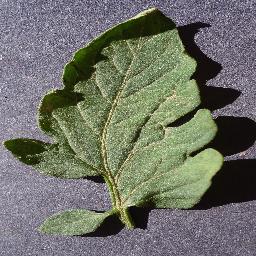
Label: Tomato___healthy